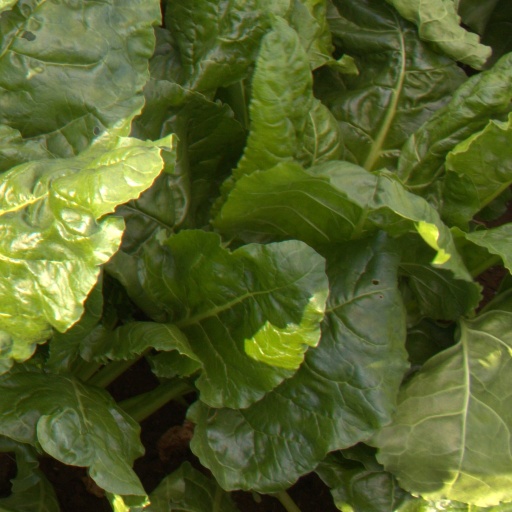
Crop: sugar beet